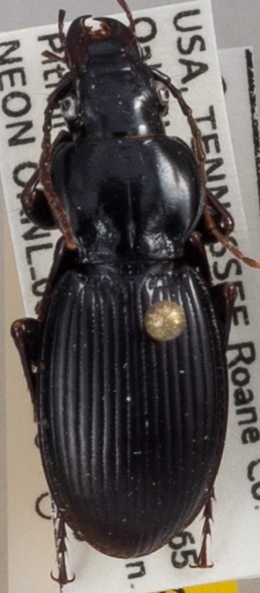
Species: Cyclotrachelus sodalis
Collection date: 2019-06-26
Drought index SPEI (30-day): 1.348
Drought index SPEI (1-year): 2.09
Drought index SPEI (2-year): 2.09